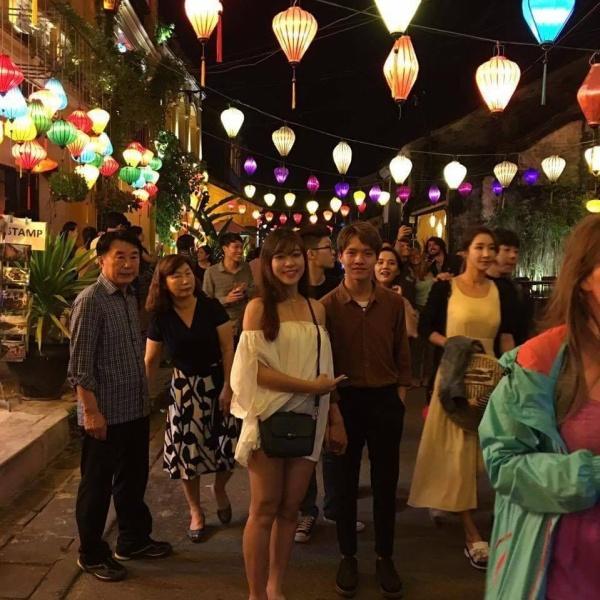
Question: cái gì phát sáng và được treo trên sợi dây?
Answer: cái lồng đèn